Northern Mariana Islands

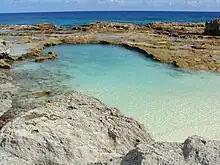
Rota's natural seawater swimming hole

The Northern Islands (north of Saipan) form the Northern Islands Municipality. The three main islands of the Southern Islands form the municipalities of Saipan, Tinian, and Rota, with uninhabited Aguijan forming part of Tinian municipality.